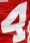
Number: 4